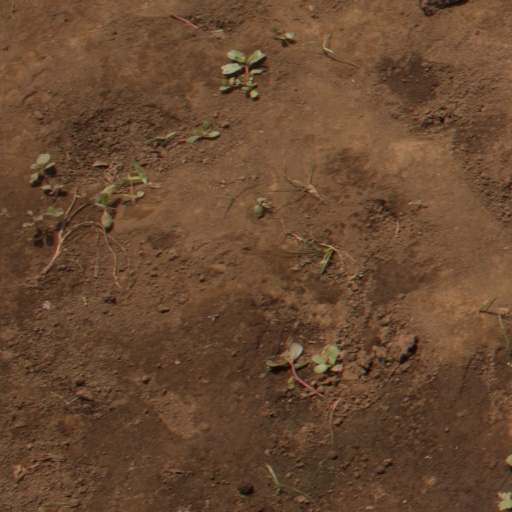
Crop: soybean